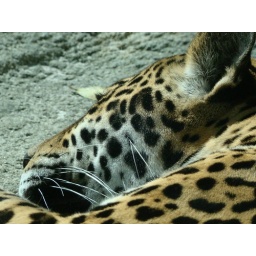
taking a nap in the warm sun on a rock near window at the palm beach zoo